Pathé Cinémas

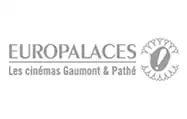
Europalaces logo (2001–2010)

The company grew its circuit with several acquisitions throughout the years, notable acquisitions were "MGM Cinemas" in 1995, "Minerva Cinemas" in 2010 in The Netherlands; "CinePointCom" in 2015 in Belgium; "EuropaCorp Cinemas" in 2016, "CineAlpes" in 2019 in France and "Euroscoop Cinemas" in 2019 in The Netherlands and Belgium. The majority of the acquired cinemas were - or are in the process of being - converted to the Pathé brand. In 2021 Pathé decided to sell three of its recent acquired CineAlpes cinemas to CinéWest.